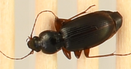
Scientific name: Synuchus impunctatus
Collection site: Steigerwaldt-Chequamegon NEON (STEI), plot STEI_003